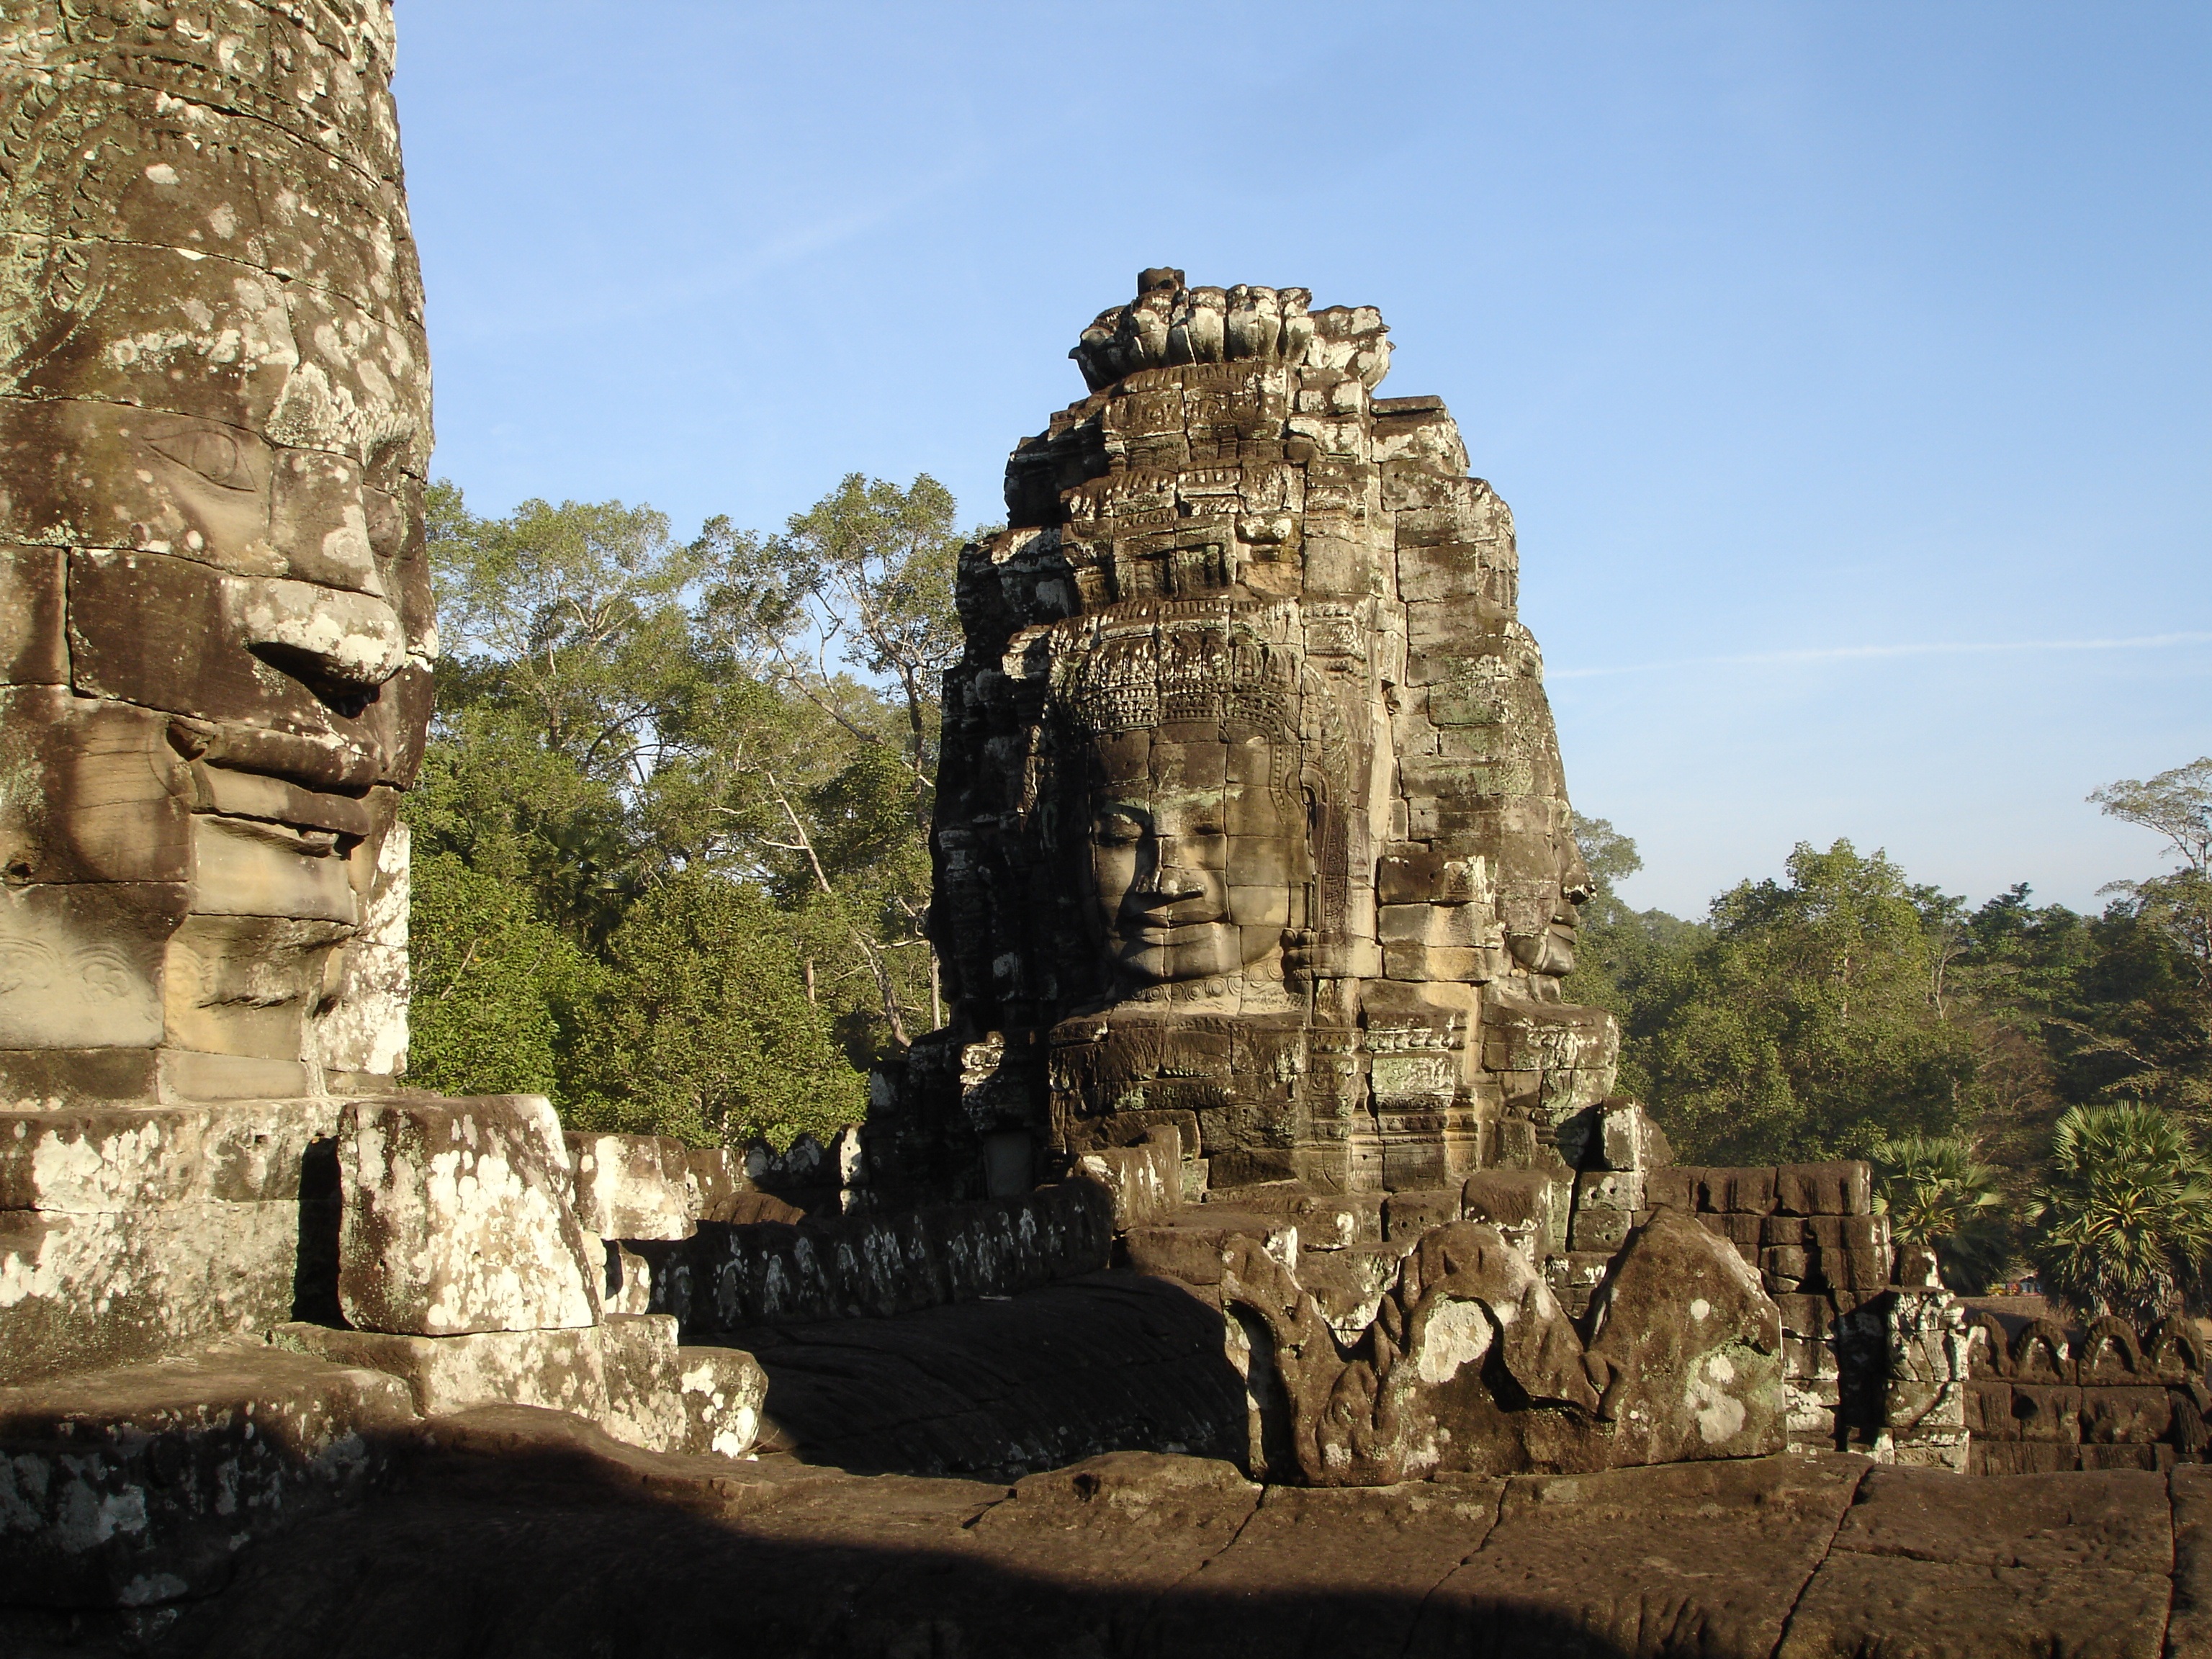
rock, building, old, formation, jungle, peaceful, calm, serene, religion, landmark, ruin, tourism, zen, place of worship, world heritage, face, sculpture, temple, ruins, cambodia, serenity, faces, angkor wat, expired, wat, angkor, wisdom, archaeological site, unesco world heritage site, hindu temple, historic site, ancient history